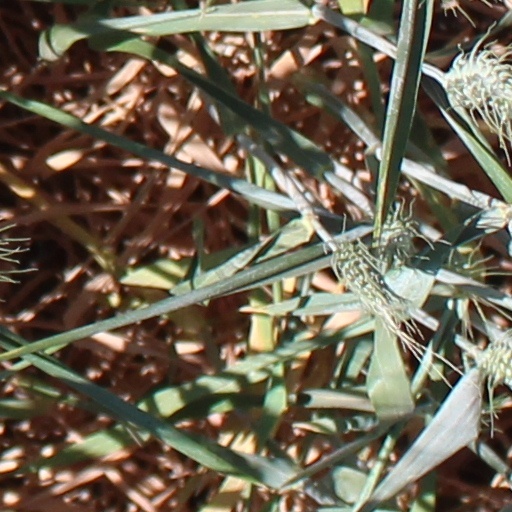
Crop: wheat